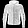
Label: Coat